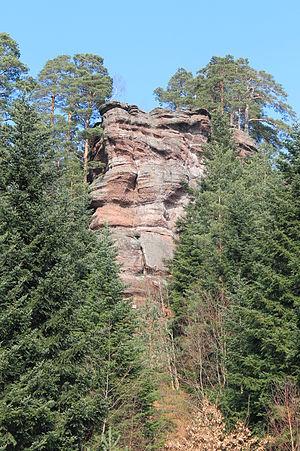
Rocher du Hohwalsch Walscheid
Le col du Hohwalsch, aussi appelé Hohwalschplatz, fut un lieu de passage historique entre la Lorraine et l’Alsace de l’Antiquité à la fin du Moyen Âge en passant par la trouée de Saverne. Le col de Saverne qui l’a supplanté à partir du XVᵉ siècle. Aujourd’hui, c’est un lieu de détente pour le tourisme vert à l’écart de tout axe routier.
Les Vosges [voːʒ] sont un massif de moyennes montagnes du Nord-Est de la France qui sépare le plateau lorrain de la plaine d'Alsace. D'origine varisque et majoritairement constituées de grès et de granite, elles atteignent des altitudes modestes culminant à 1 423 mètres au Grand Ballon.